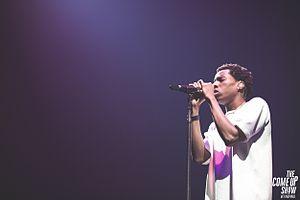
Denzel Spencer, plus connu sous son nom de scène Roy Woods, est un rappeur et musicien R&B canadien de Brampton, Ontario Il a étudié au Turner Fenton Secondary School pendant 3 ans avant de terminer son année de lycée au St. Augustine. Avant de se lancer dans la musique il avait une passion pour le Football. En octobre 2014 lors d’un interview avec HotNewHipHop, il dit que ses influences sont Michael Jackson, Drake, Nelly, The Weeknd et PartyNextDoor. Il signe chez OVO Sound le label est produit par Noah « 40 » Shebib et Oliver El-Khatib.